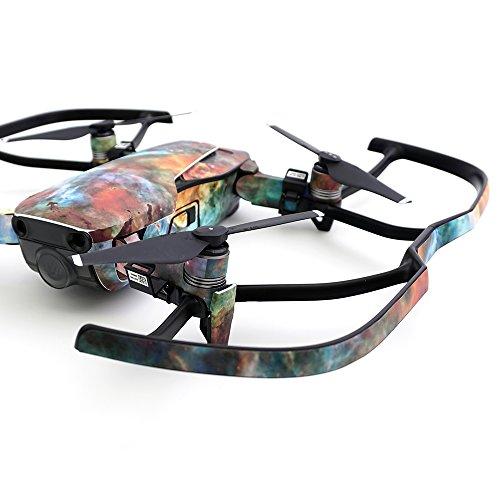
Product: MightySkins Skin Compatible with DJI Max Coverage - Solid Lavender | Protective, Durable, and Unique Vinyl Decal wrap Cover | Easy to Apply, Remove, and Change Styles | Made in The USA
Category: Toys & Games | Hobbies | Remote & App Controlled Vehicles & Parts | Remote & App Controlled Vehicles | Quadcopters & Multirotors
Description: SET THE TREND: Show off your unique style with MightySkins for your DJI Max Coverage Don’t like the Solid Lavender skin We have hundreds of designs to choose from, so your Max Coverage will be as unique as you are.
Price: $24.99
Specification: ProductDimensions:9x0.1x6inches|ItemWeight:0.16ounces|ShippingWeight:0.96ounces(Viewshippingratesandpolicies)|ASIN:B07B3WWPDW|Itemmodelnumber:DJMAVAI-SolidLavender